Wisconsin Chair Company

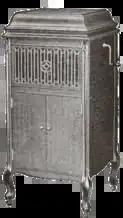
Model 30 Paramount

The UPC produced several different brands, including United, Paramount, Puritan, Vista, and Colonial. They also controlled the New York Recording Laboratories as a subsidiary to produce Paramount records and Puritan records, to help boost phonograph sales. Additionally, the company made unbranded phonographs to be sold to local businesses: department stores, music shops, or any business wanting to sell their own house brand, for which they could apply their own tag or decal.